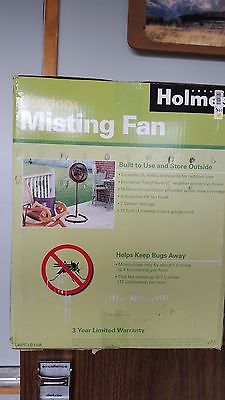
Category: fan